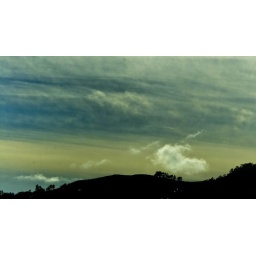
at the top of a mountain near the golden gate bridge.